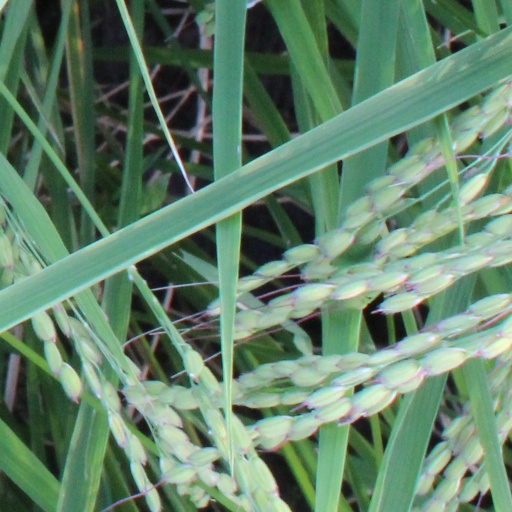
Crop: rice